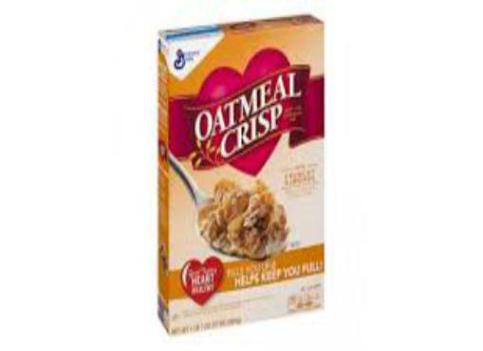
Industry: Food